Phoebe Bacon

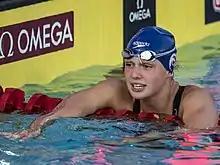
Bacon competing in 2019

Bacon began swimming during the summer at the age of 3 for the Tallyho Foxes, and later joined Nation's Capital Swim Club, the same club as Katie Ledecky, at the American University site. Under the Silver coach Ian Rowe, Bacon qualified for the 2016 US Olympic Trials, at the age of 14. During the 2017 season, Phoebe moved up to the Gold I group, where she was coached by Timothy Kelly Jr. On April 21, 2019, she verbally committed to swim for the University of Wisconsin, where she currently swims.